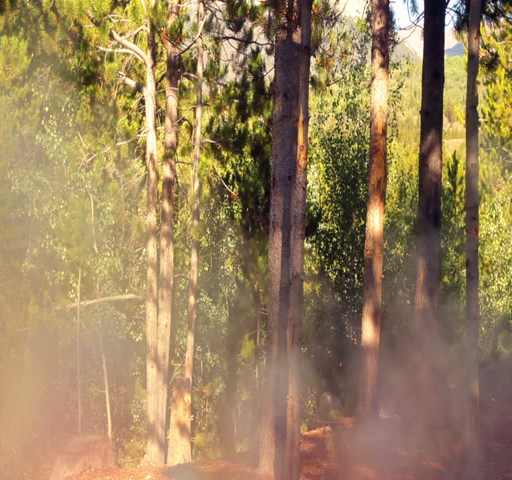
media genre on public land land is accessible to all citizens